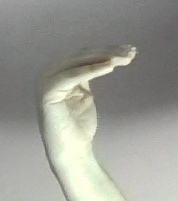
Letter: haa